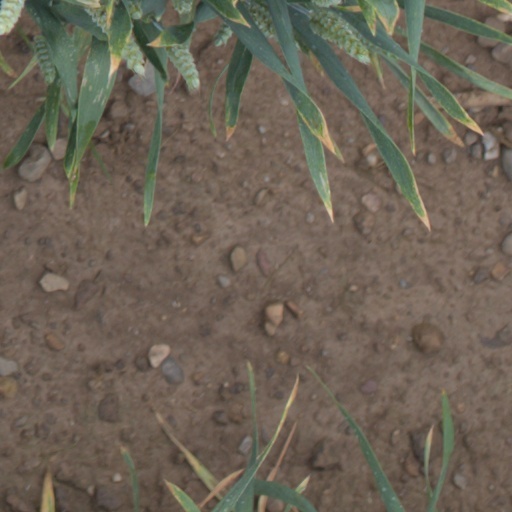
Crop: wheat